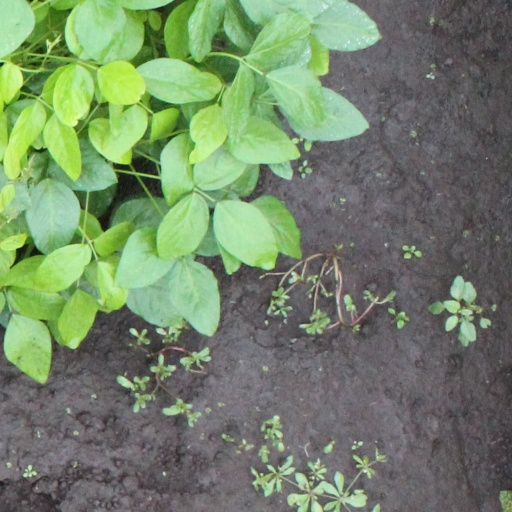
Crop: soybean